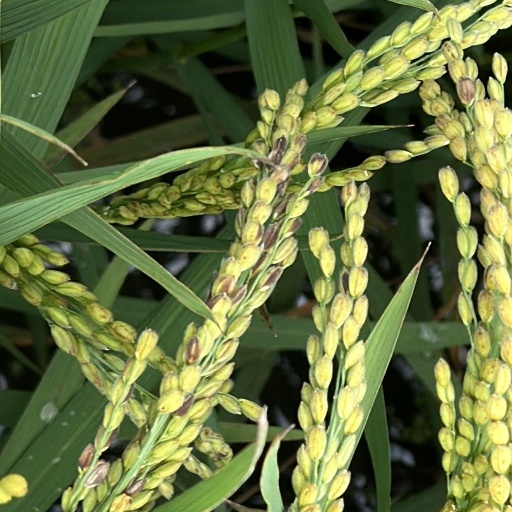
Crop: rice